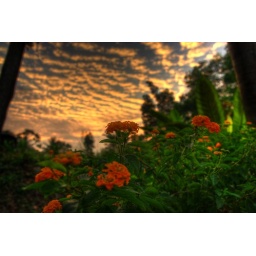
hdr from 3 exposures of the morning sky and some flowers in front of my house